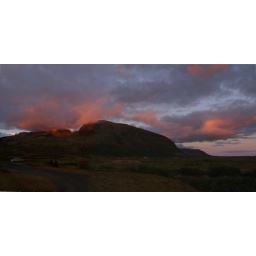
red clouds over mountain